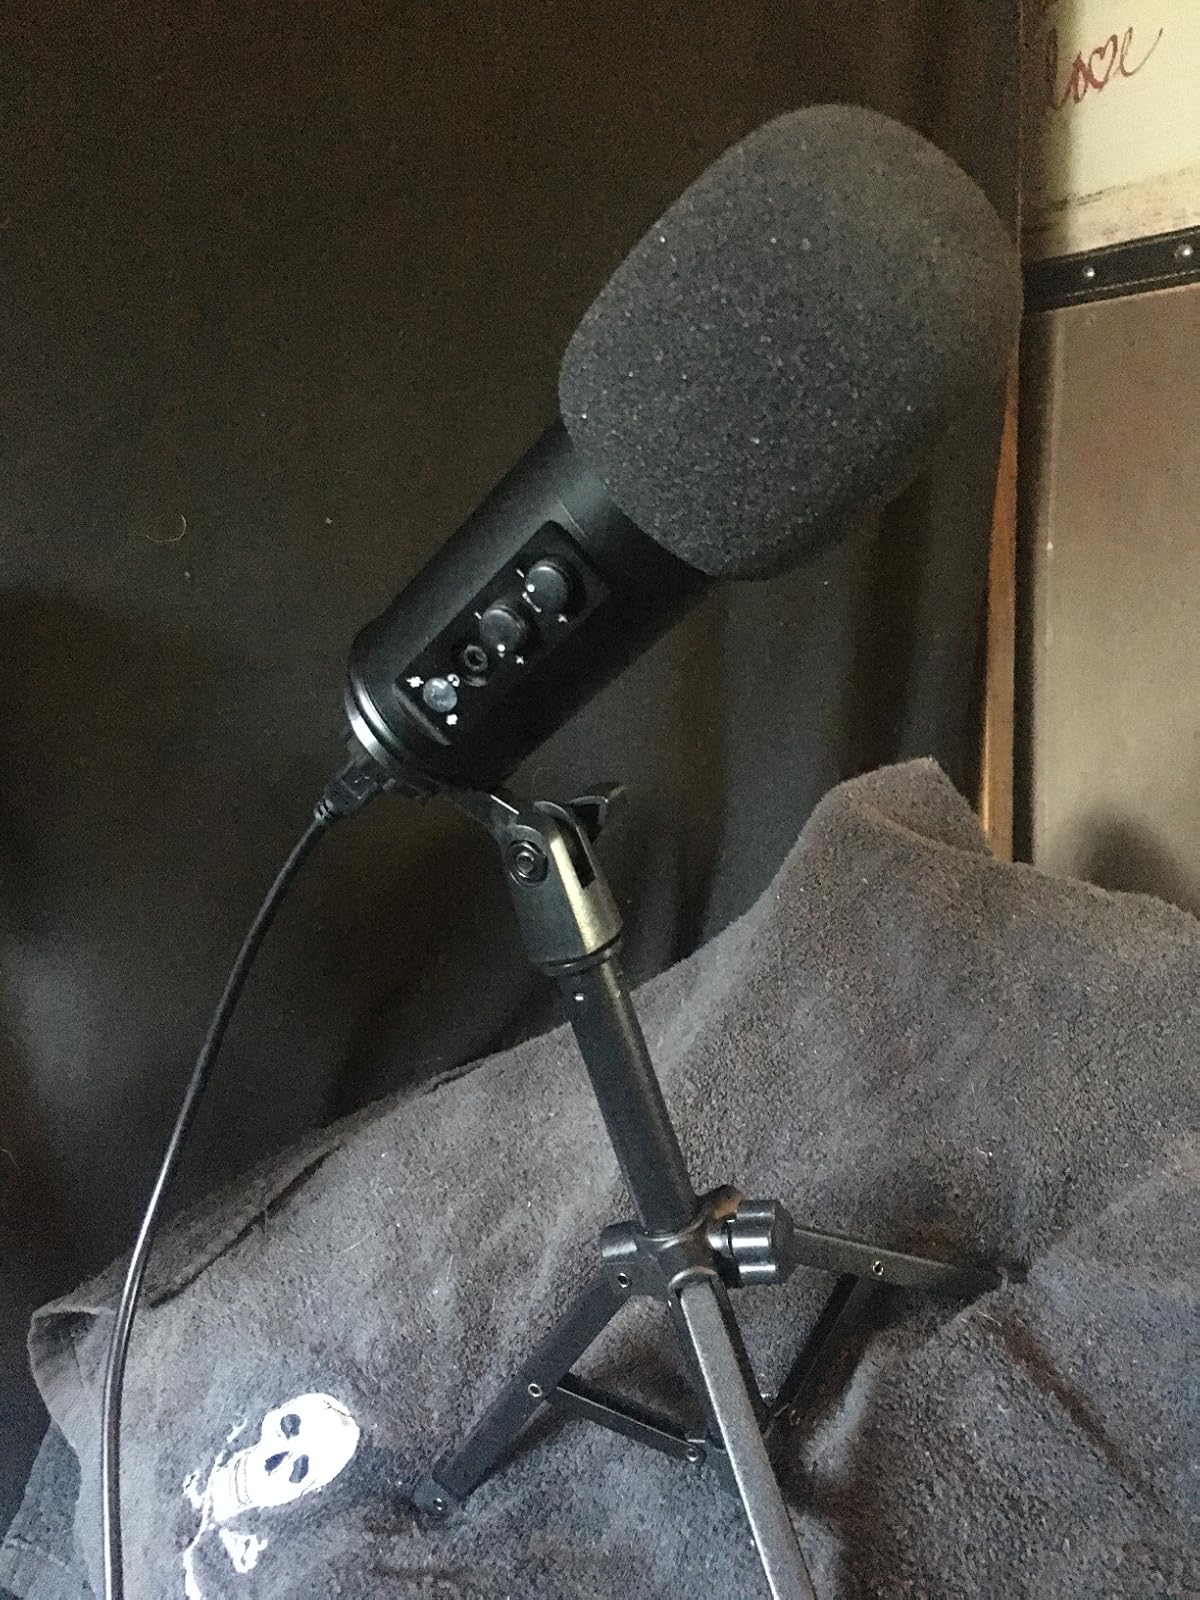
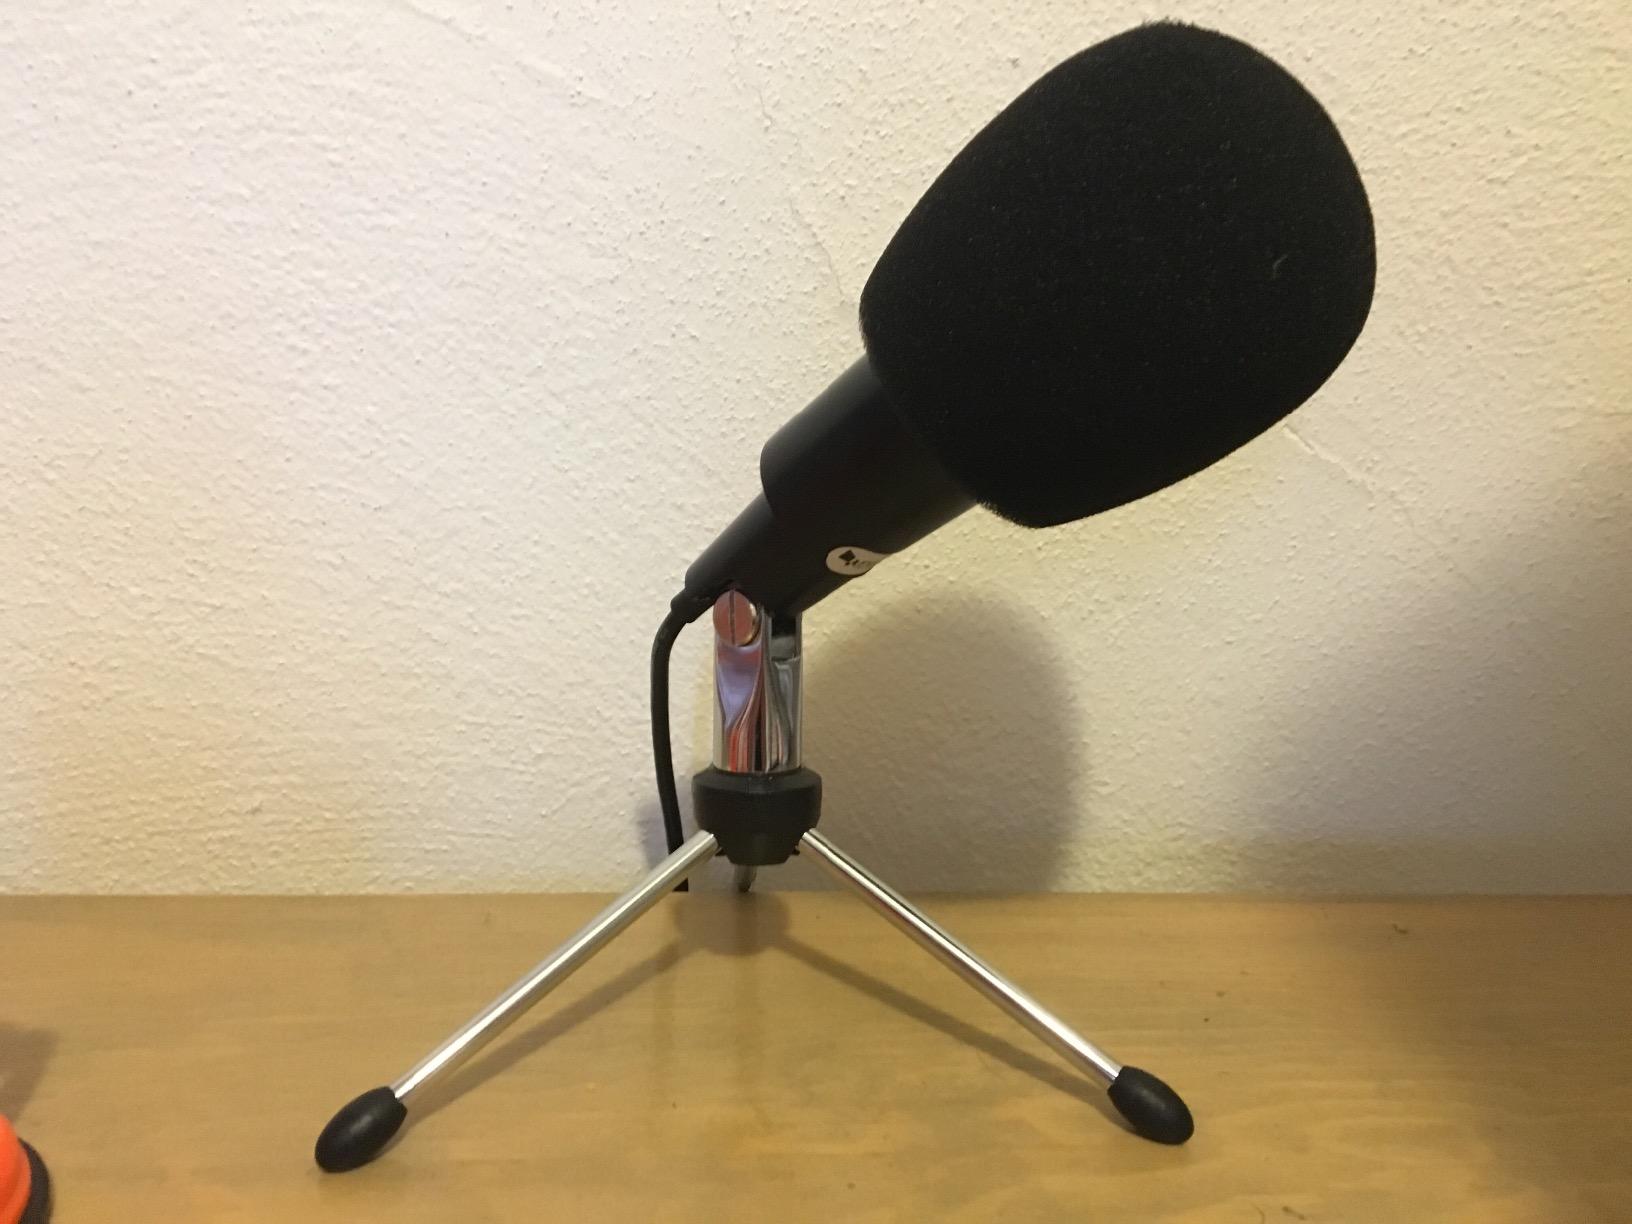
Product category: microphone
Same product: no